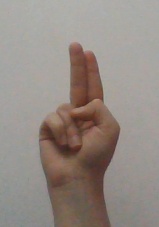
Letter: taa